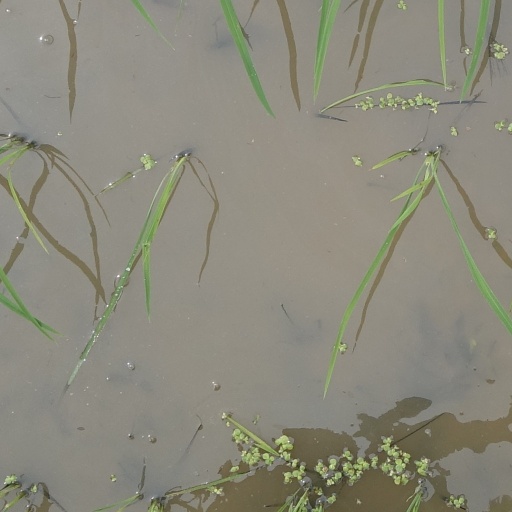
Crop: rice